Tampa, Florida

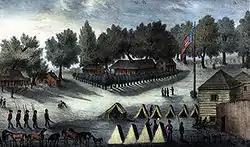

Tampa was initially an isolated frontier outpost. The sparse civilian population practically abandoned the area during the Second Seminole War from 1835 to 1842, after which the Seminoles were forced out and many settlers returned.